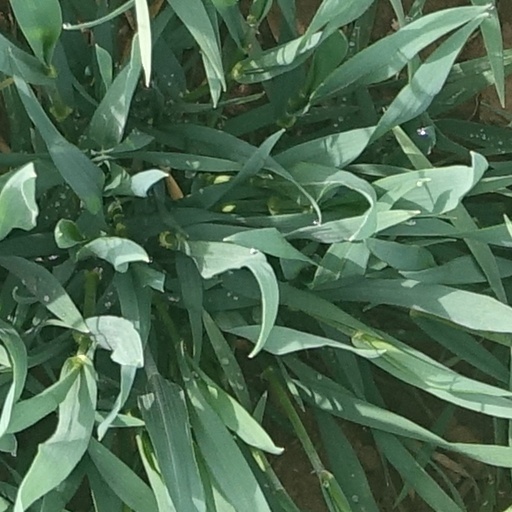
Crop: wheat